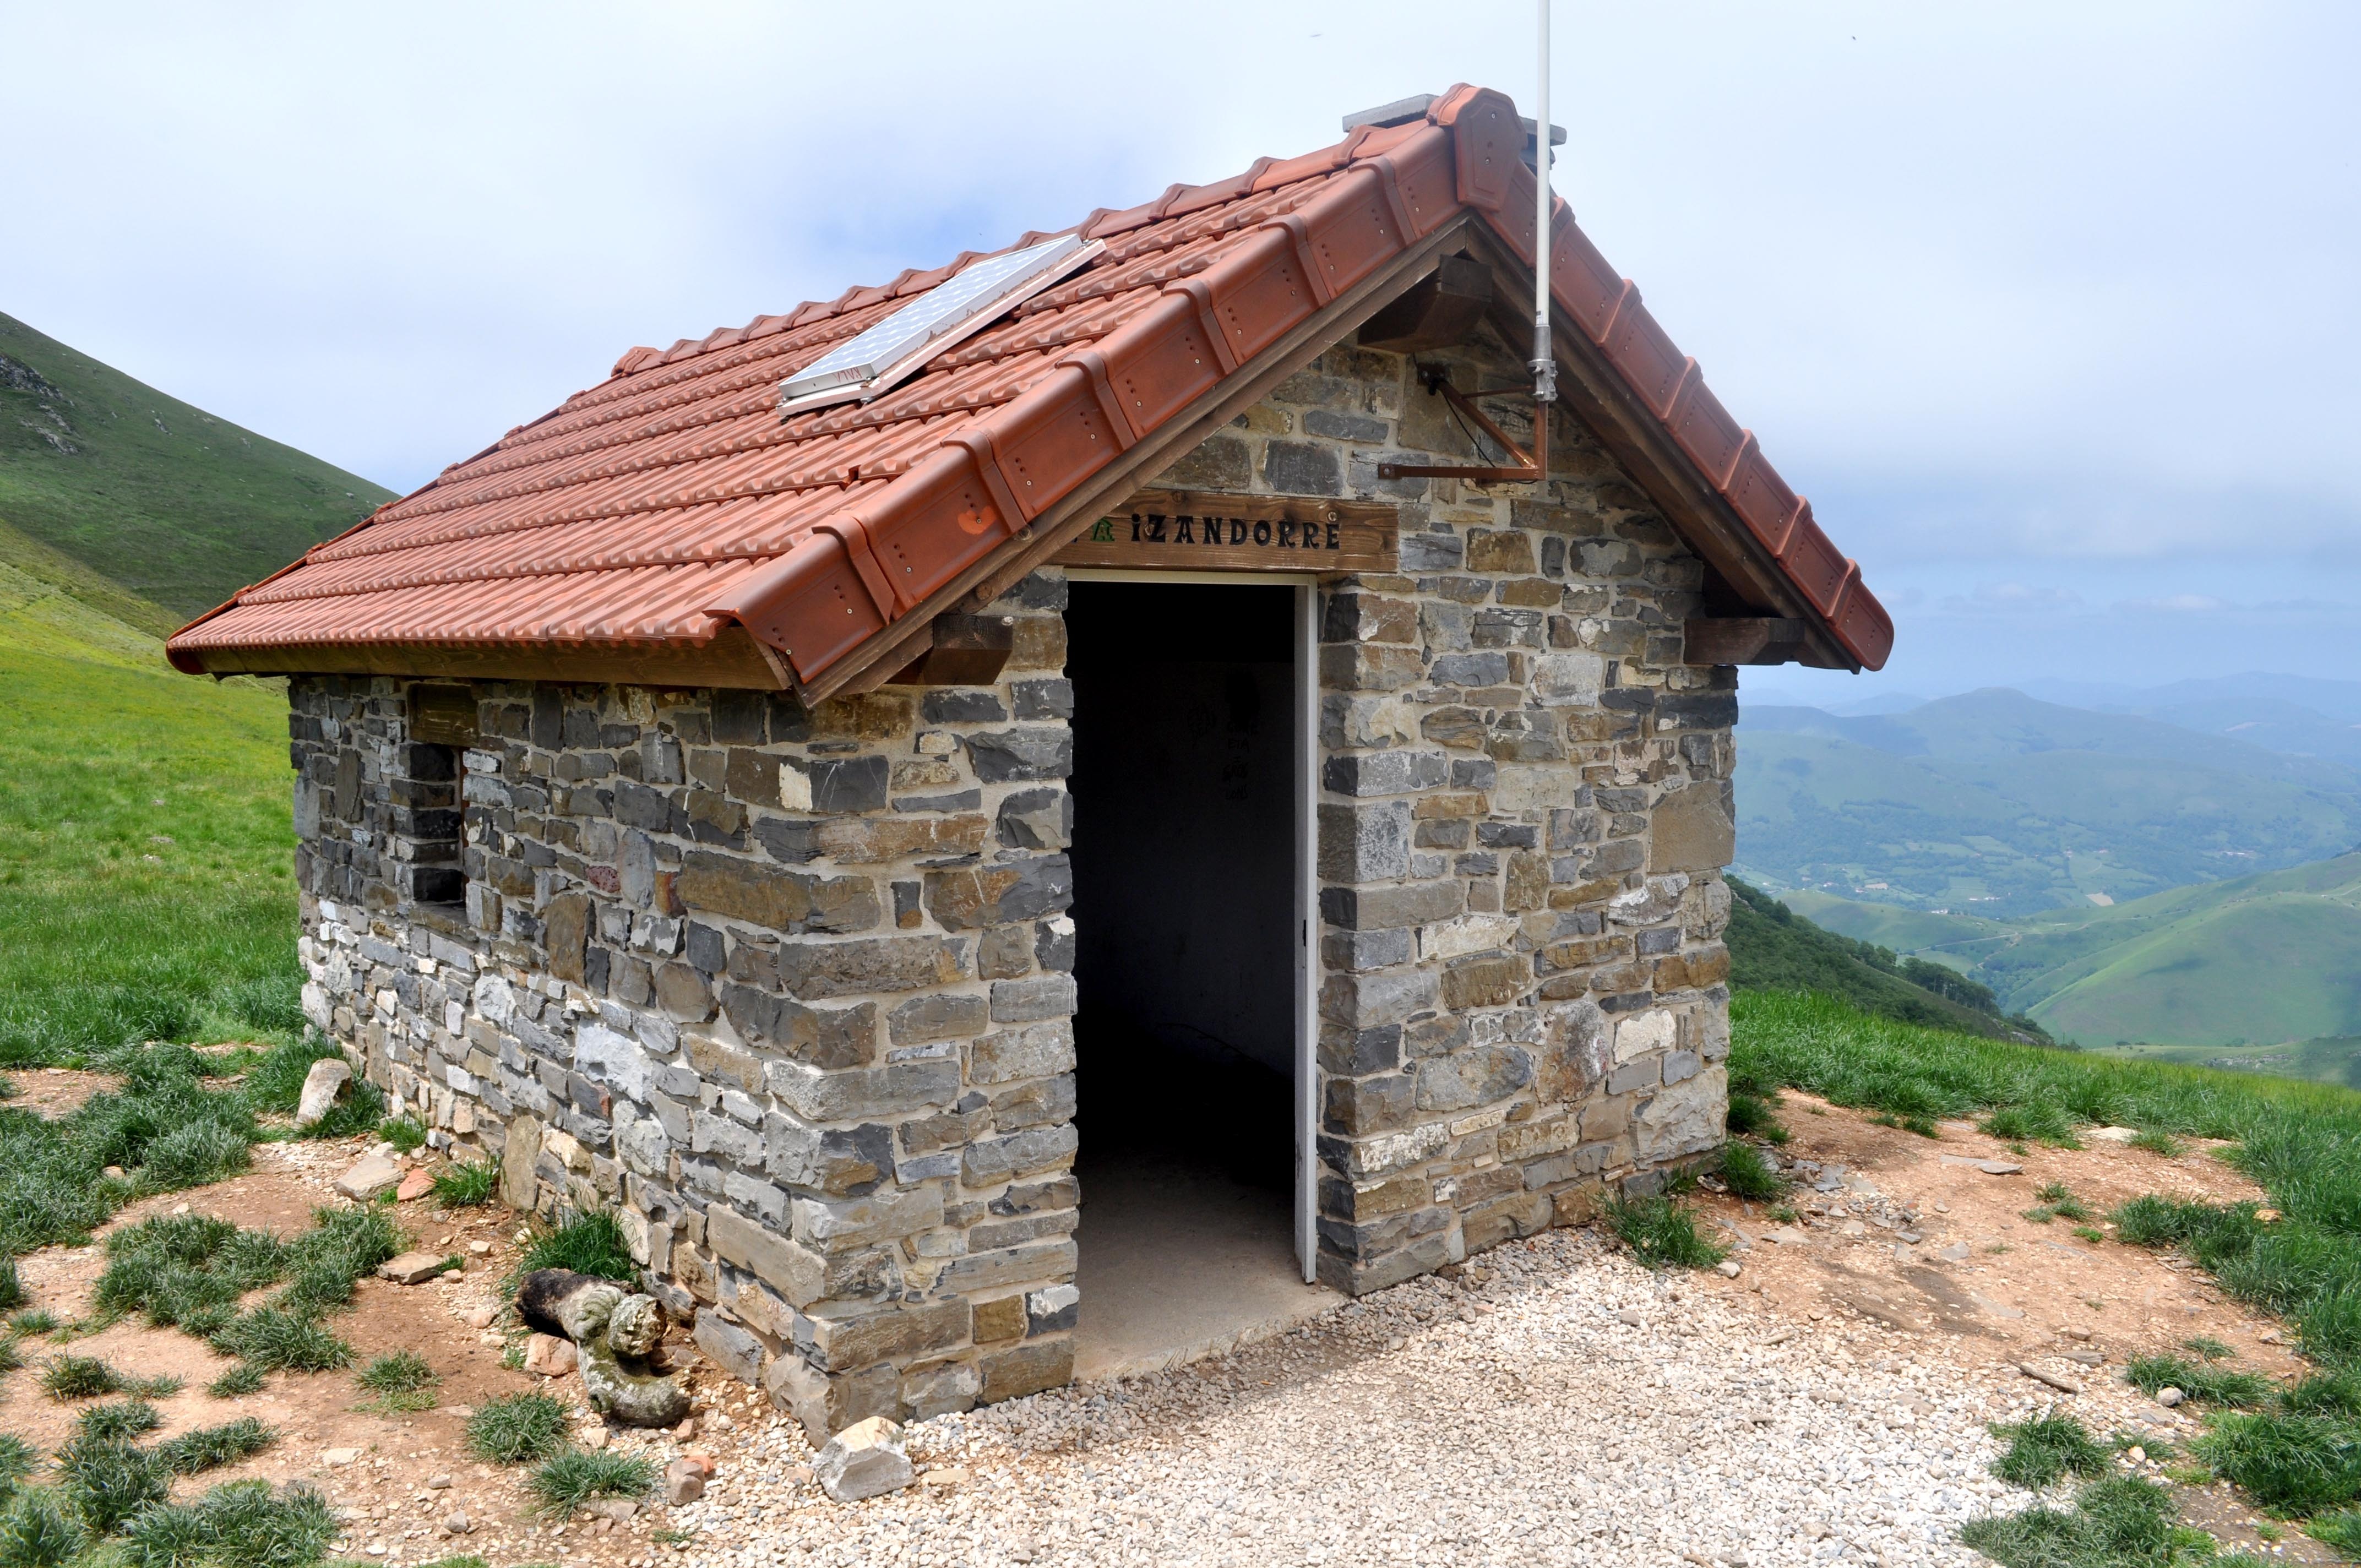
landscape, mountain, house, building, shed, hut, village, shack, cottage, property, vista, log cabin, serra, santiago, rural area, outdoor structure